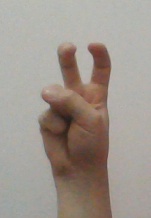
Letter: toot